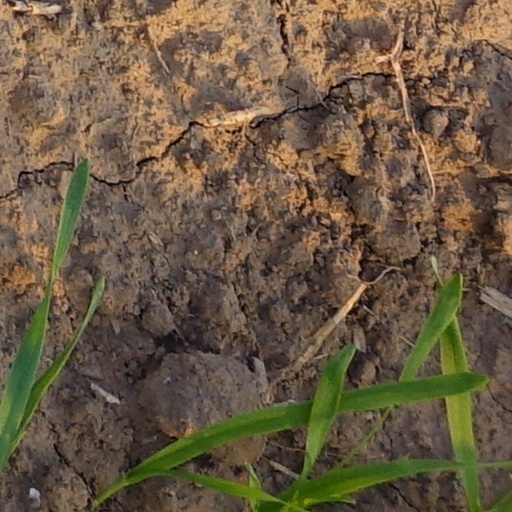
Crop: wheat